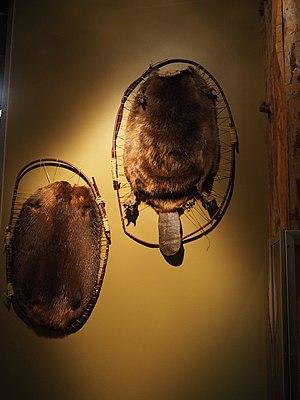
Peaux de castor
La traite des fourrures était l'échange de biens de nécessité contre des fourrures, en particulier entre les colons européens d'Amérique du Nord, français et britanniques et les autochtones des Premières Nations en Nouvelle-France. Elle était l'une des principales activités économiques du XVIIᵉ siècle au XIXᵉ siècle entre Autochtones et nouveaux arrivants. Les fourrures qui transitaient par les colons étaient destinées en presque totalité aux marchés européens, en particulier aux marchés des deux mères-patries, la France et la Grande-Bretagne. On retrouve également un tel commerce entre les Pays-Bas et ses colonies américaines, ainsi qu'en Russie.
Le castor du Canada est un grand rongeur qui vit près des cours d'eau, des lacs et des étangs de l'Amérique du Nord, jusqu'au nord du Mexique. C'est l'une des deux espèces vivantes du genre Castor.